Eva Doesn't Sleep

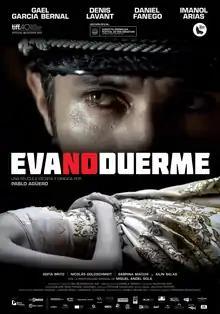
Argentine theatrical release poster

Eva Doesn't Sleep is a 2015 drama film written and directed by Pablo Agüero. The film stars Gael García Bernal and Denis Lavant.